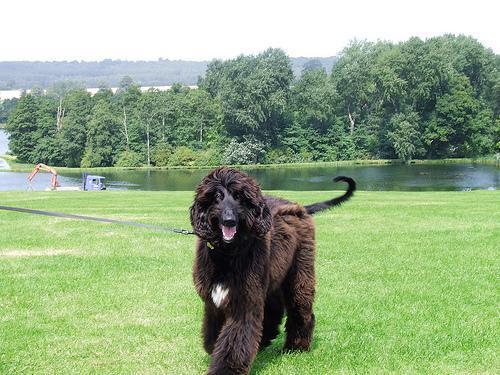
Afghan_hound